Sunday Sport

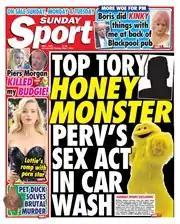
A 2021 example of the tabloid's satirical headlines

The Sunday Sport is a British tabloid newspaper that was founded by David Sullivan in 1986. It mainly publishes images of topless female glamour models, and is well-known for publishing sensationalised, fictionalised, and satirical content, alongside celebrity gossip and sports coverage. It has changed from including legitimate journalism throughout its history. A sister title, the "Daily Sport", was published from 1991 to 2011, when it ceased publication and went online-only, under separate ownership.